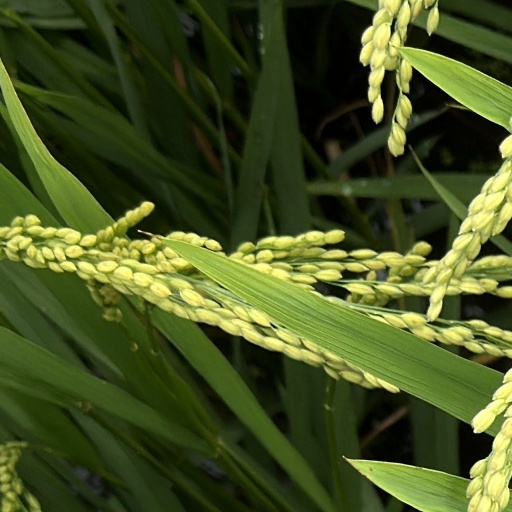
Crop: rice